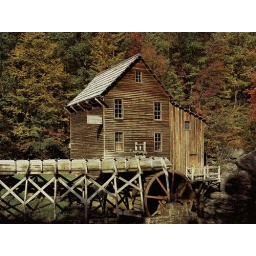
house near river